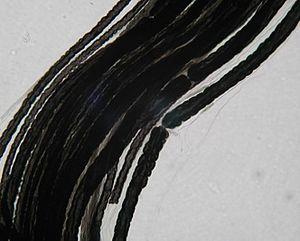
Un nœud de Ranvier, du nom de son découvreur Louis-Antoine Ranvier, est un amincissement de la gaine de myéline entourant un axone dans le système nerveux, il permet la conduction saltatoire d'un influx nerveux.
Louis-Antoine Ranvier, né à Lyon le 2 octobre 1835 et mort à Vendranges le 22 mars 1922, est un médecin, anatomiste et histologiste français. Il est l'assistant puis le successeur de Claude Bernard au Collège de France.